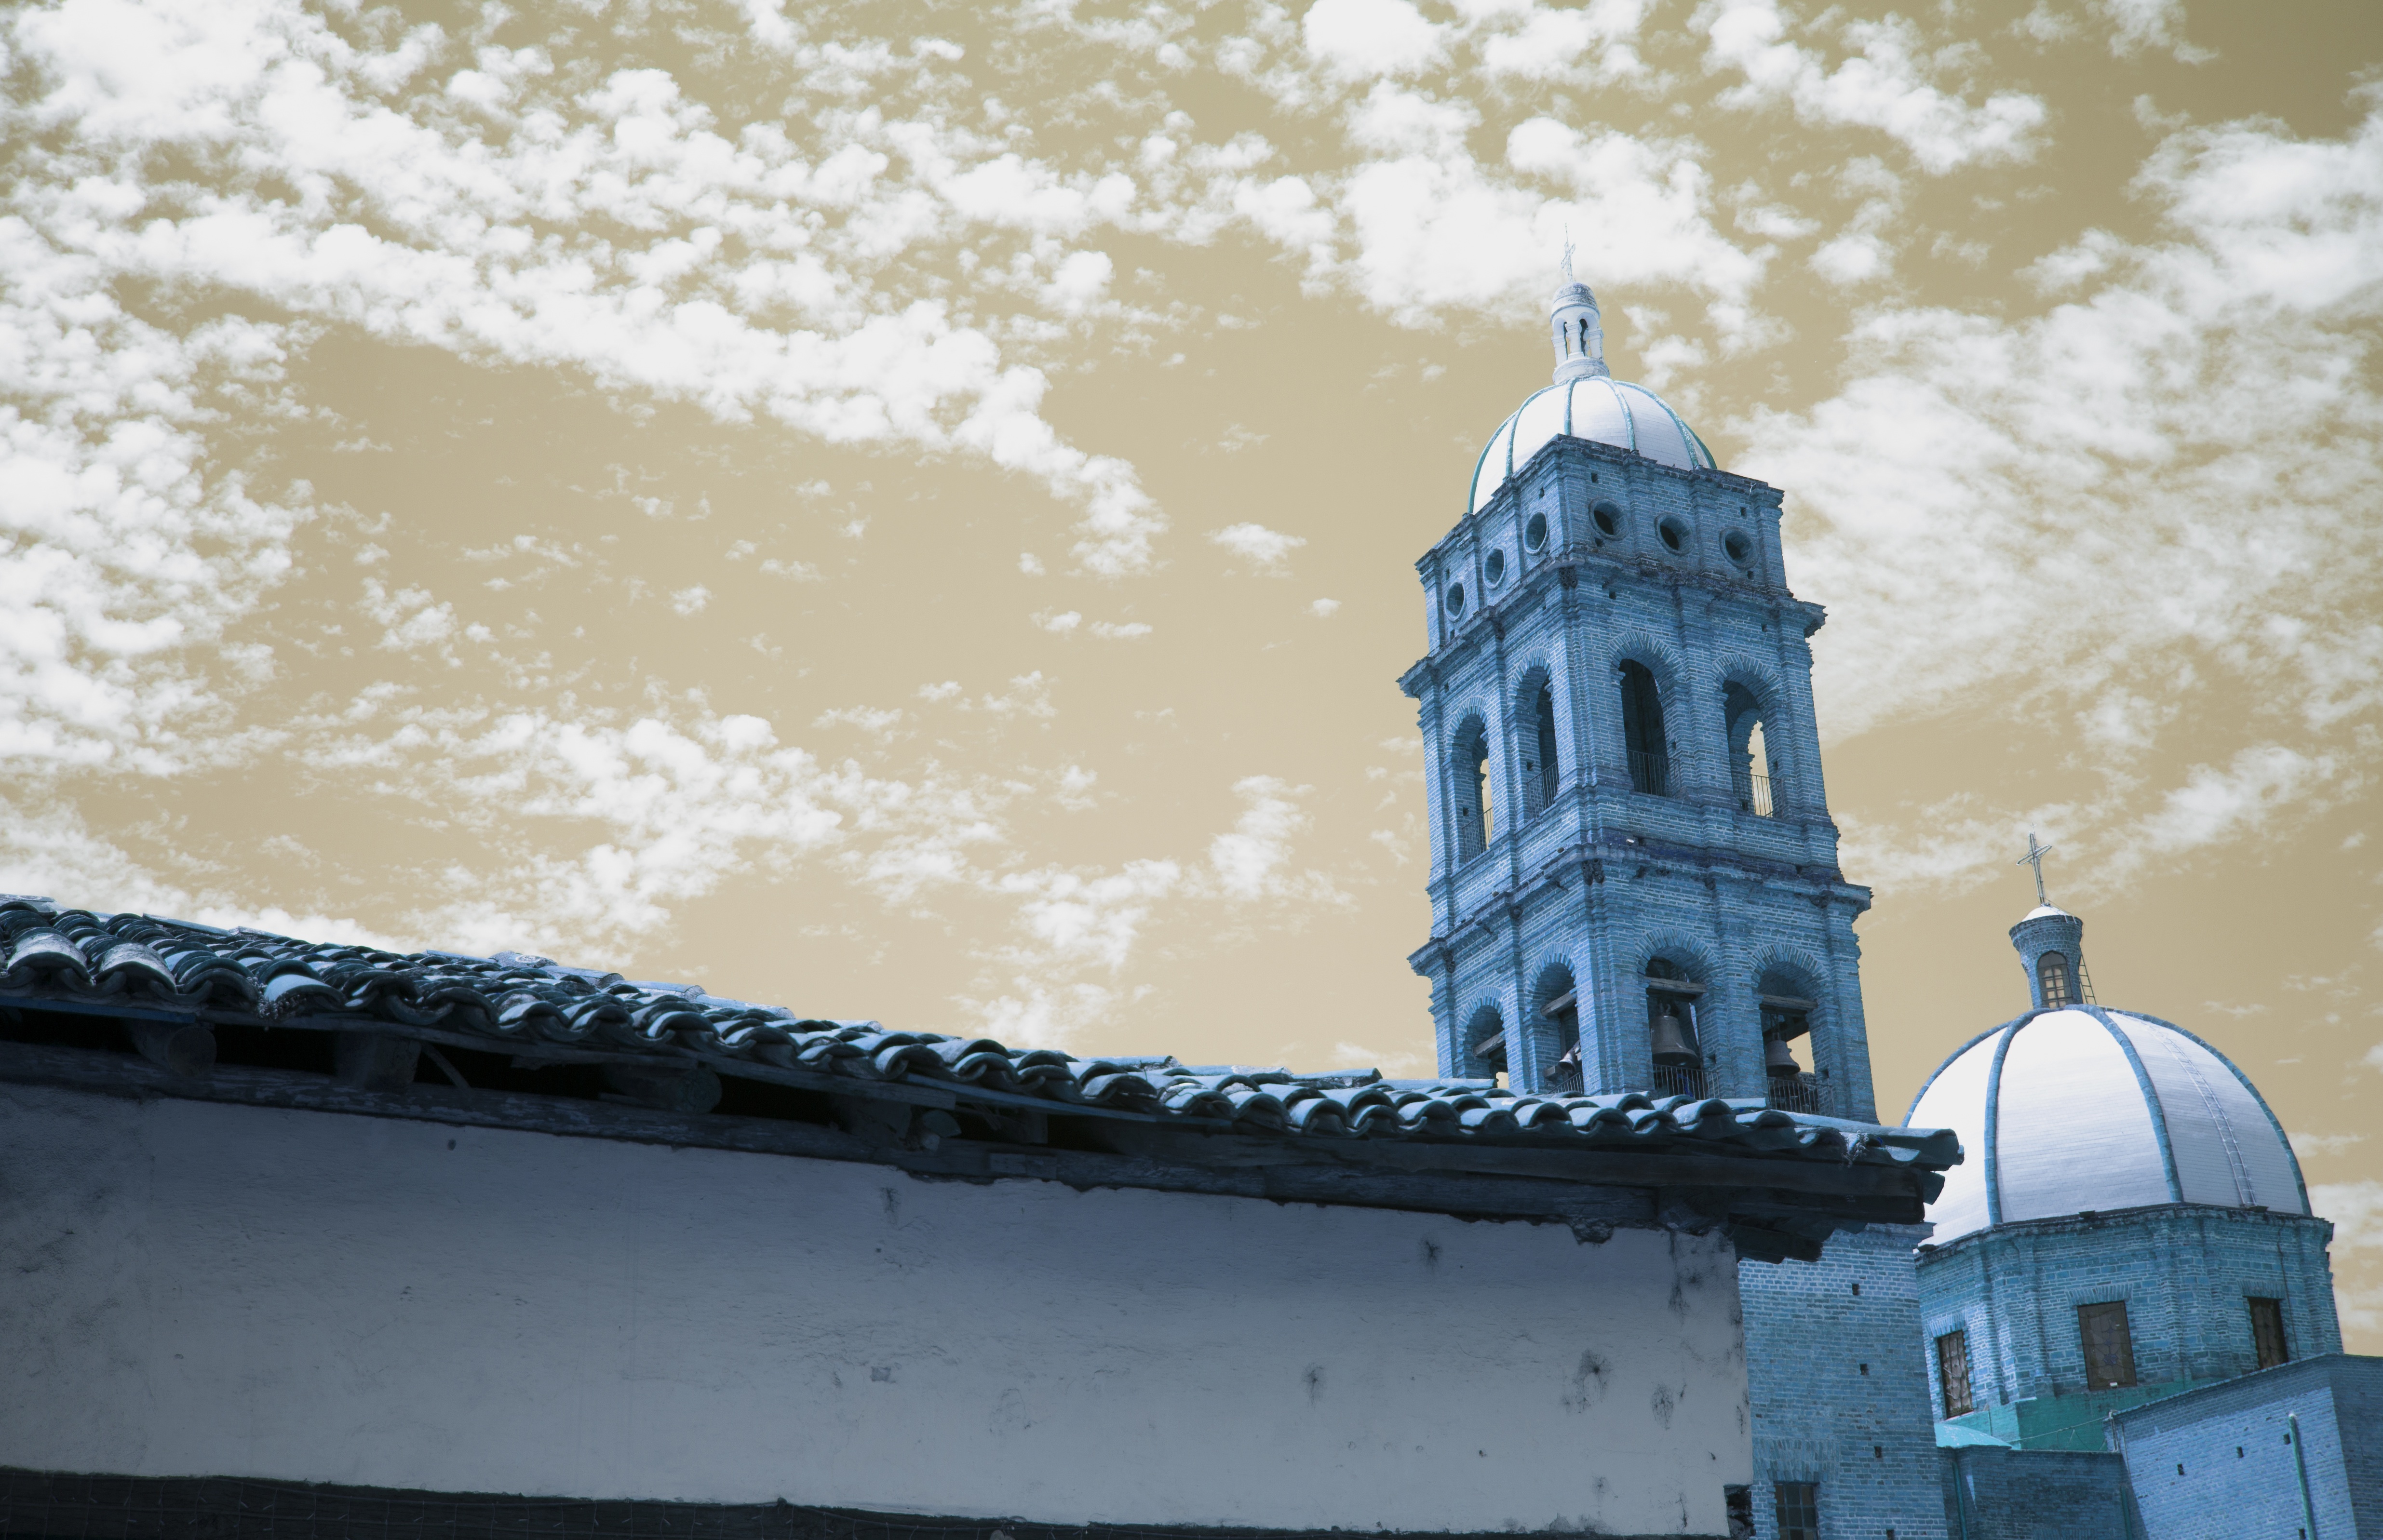
snow, winter, sky, reflection, tower, weather, blue, place of worship